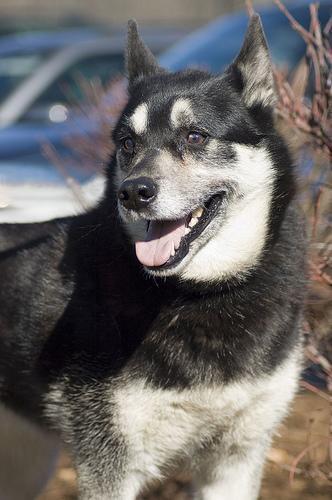
Norwegian_elkhound